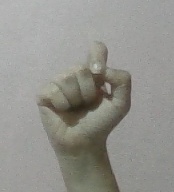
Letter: fa